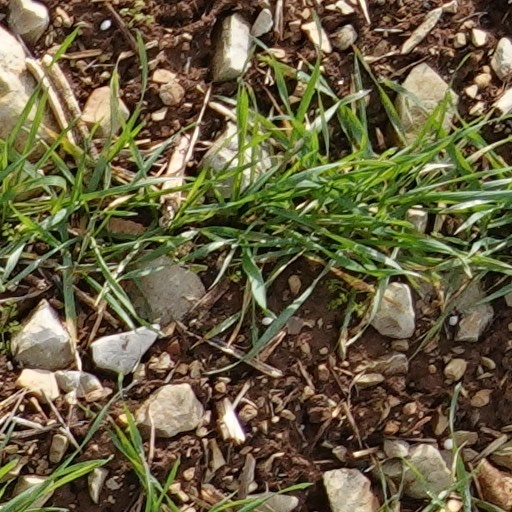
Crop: wheat